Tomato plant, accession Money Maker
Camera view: vertical (180 deg); turntable rotation: 120 degrees
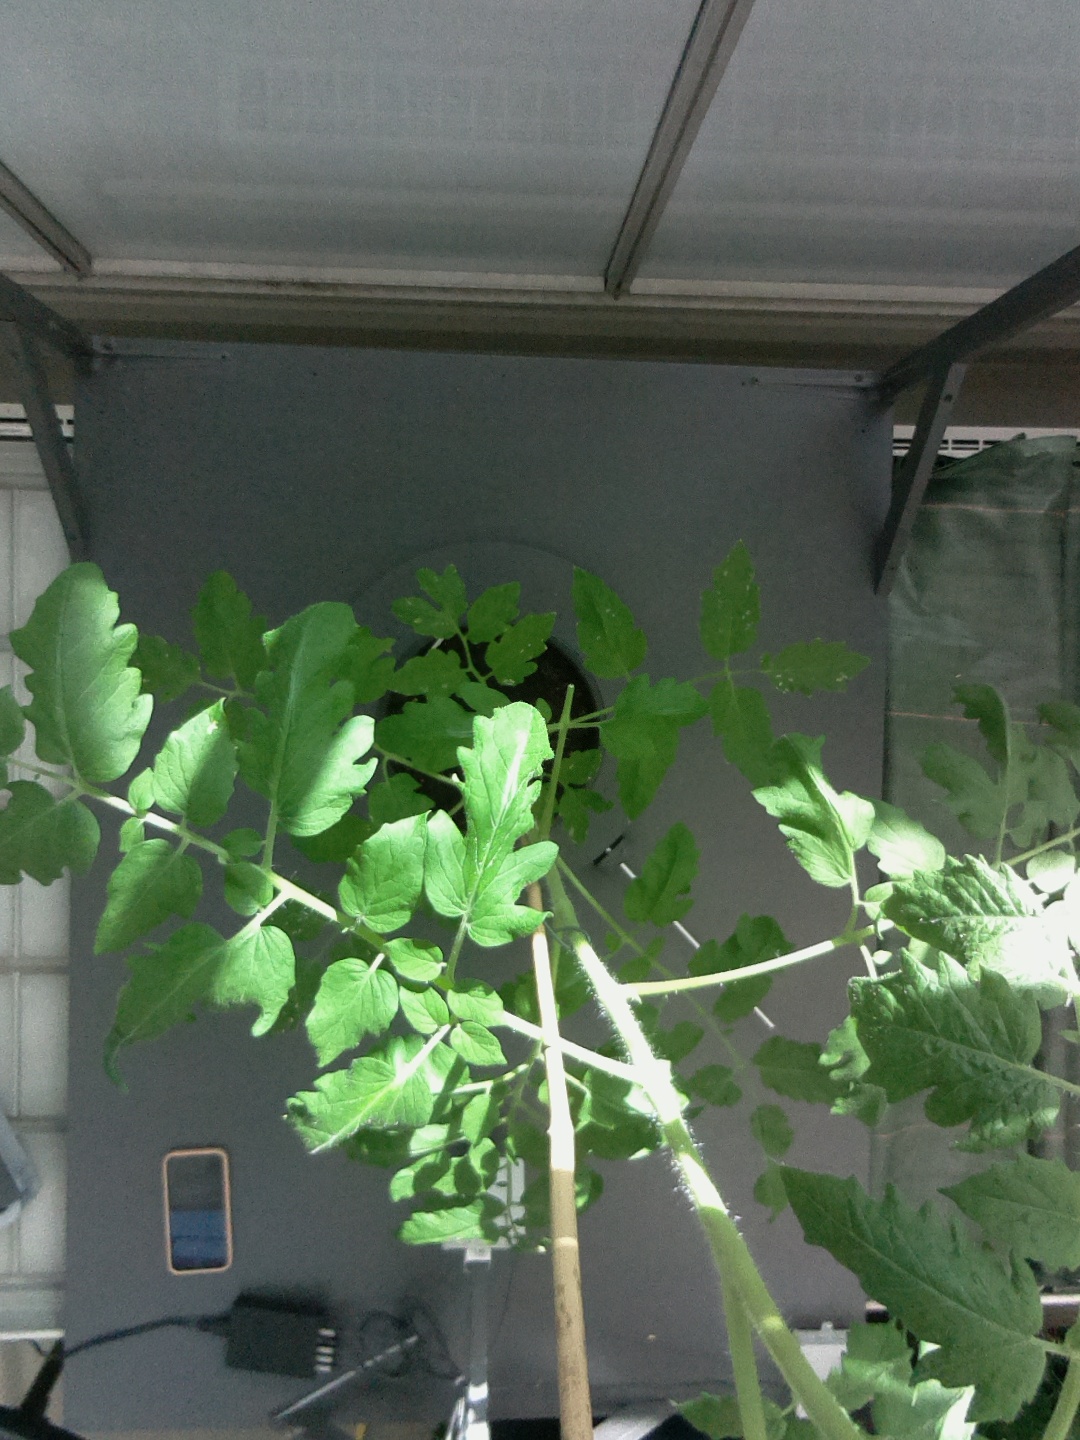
BBCH growth stage 60: First flowers open